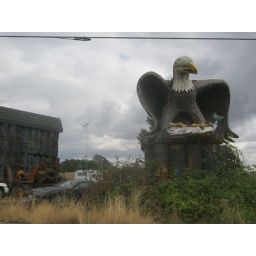
Scary and weird sculpture of an eagle with a fish in its talons sitting on top of a bunch of rusty barrels.